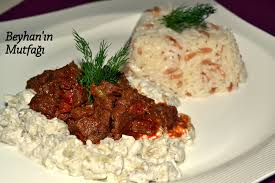
Yemek: hunkar_begendi